Fort Beauséjour

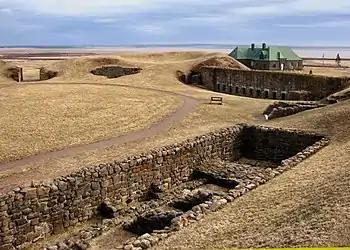
Ruins of Fort Beauséjour

In the months following the fort's capture, British forces ordered Acadians living in the region to sign an oath of allegiance to the British Crown. However, the Acadians refused, preferring to remain neutral. Some Acadians reported that they had been coerced into assisting in the defense of Fort Beauséjour, and the British used this as a reason to begin the Expulsion of the Acadians. Acadian homes were burnt to prevent their return. As the British army had relocated to Fort Cumberland, they abandoned and burned Fort Lawrence in October 1756. Fort Cumberland became one of the sites in which the British imprisoned or temporarily held Acadians during the nine years of the expulsion, the others being Fort Edward (Nova Scotia); Fort Frederick, Saint John, New Brunswick, and Fort Charlotte, Georges Island, Halifax.